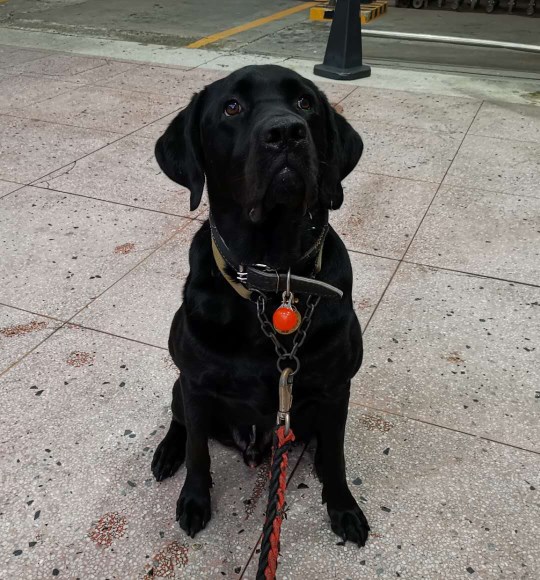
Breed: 3580-n000122-Labrador_retriever